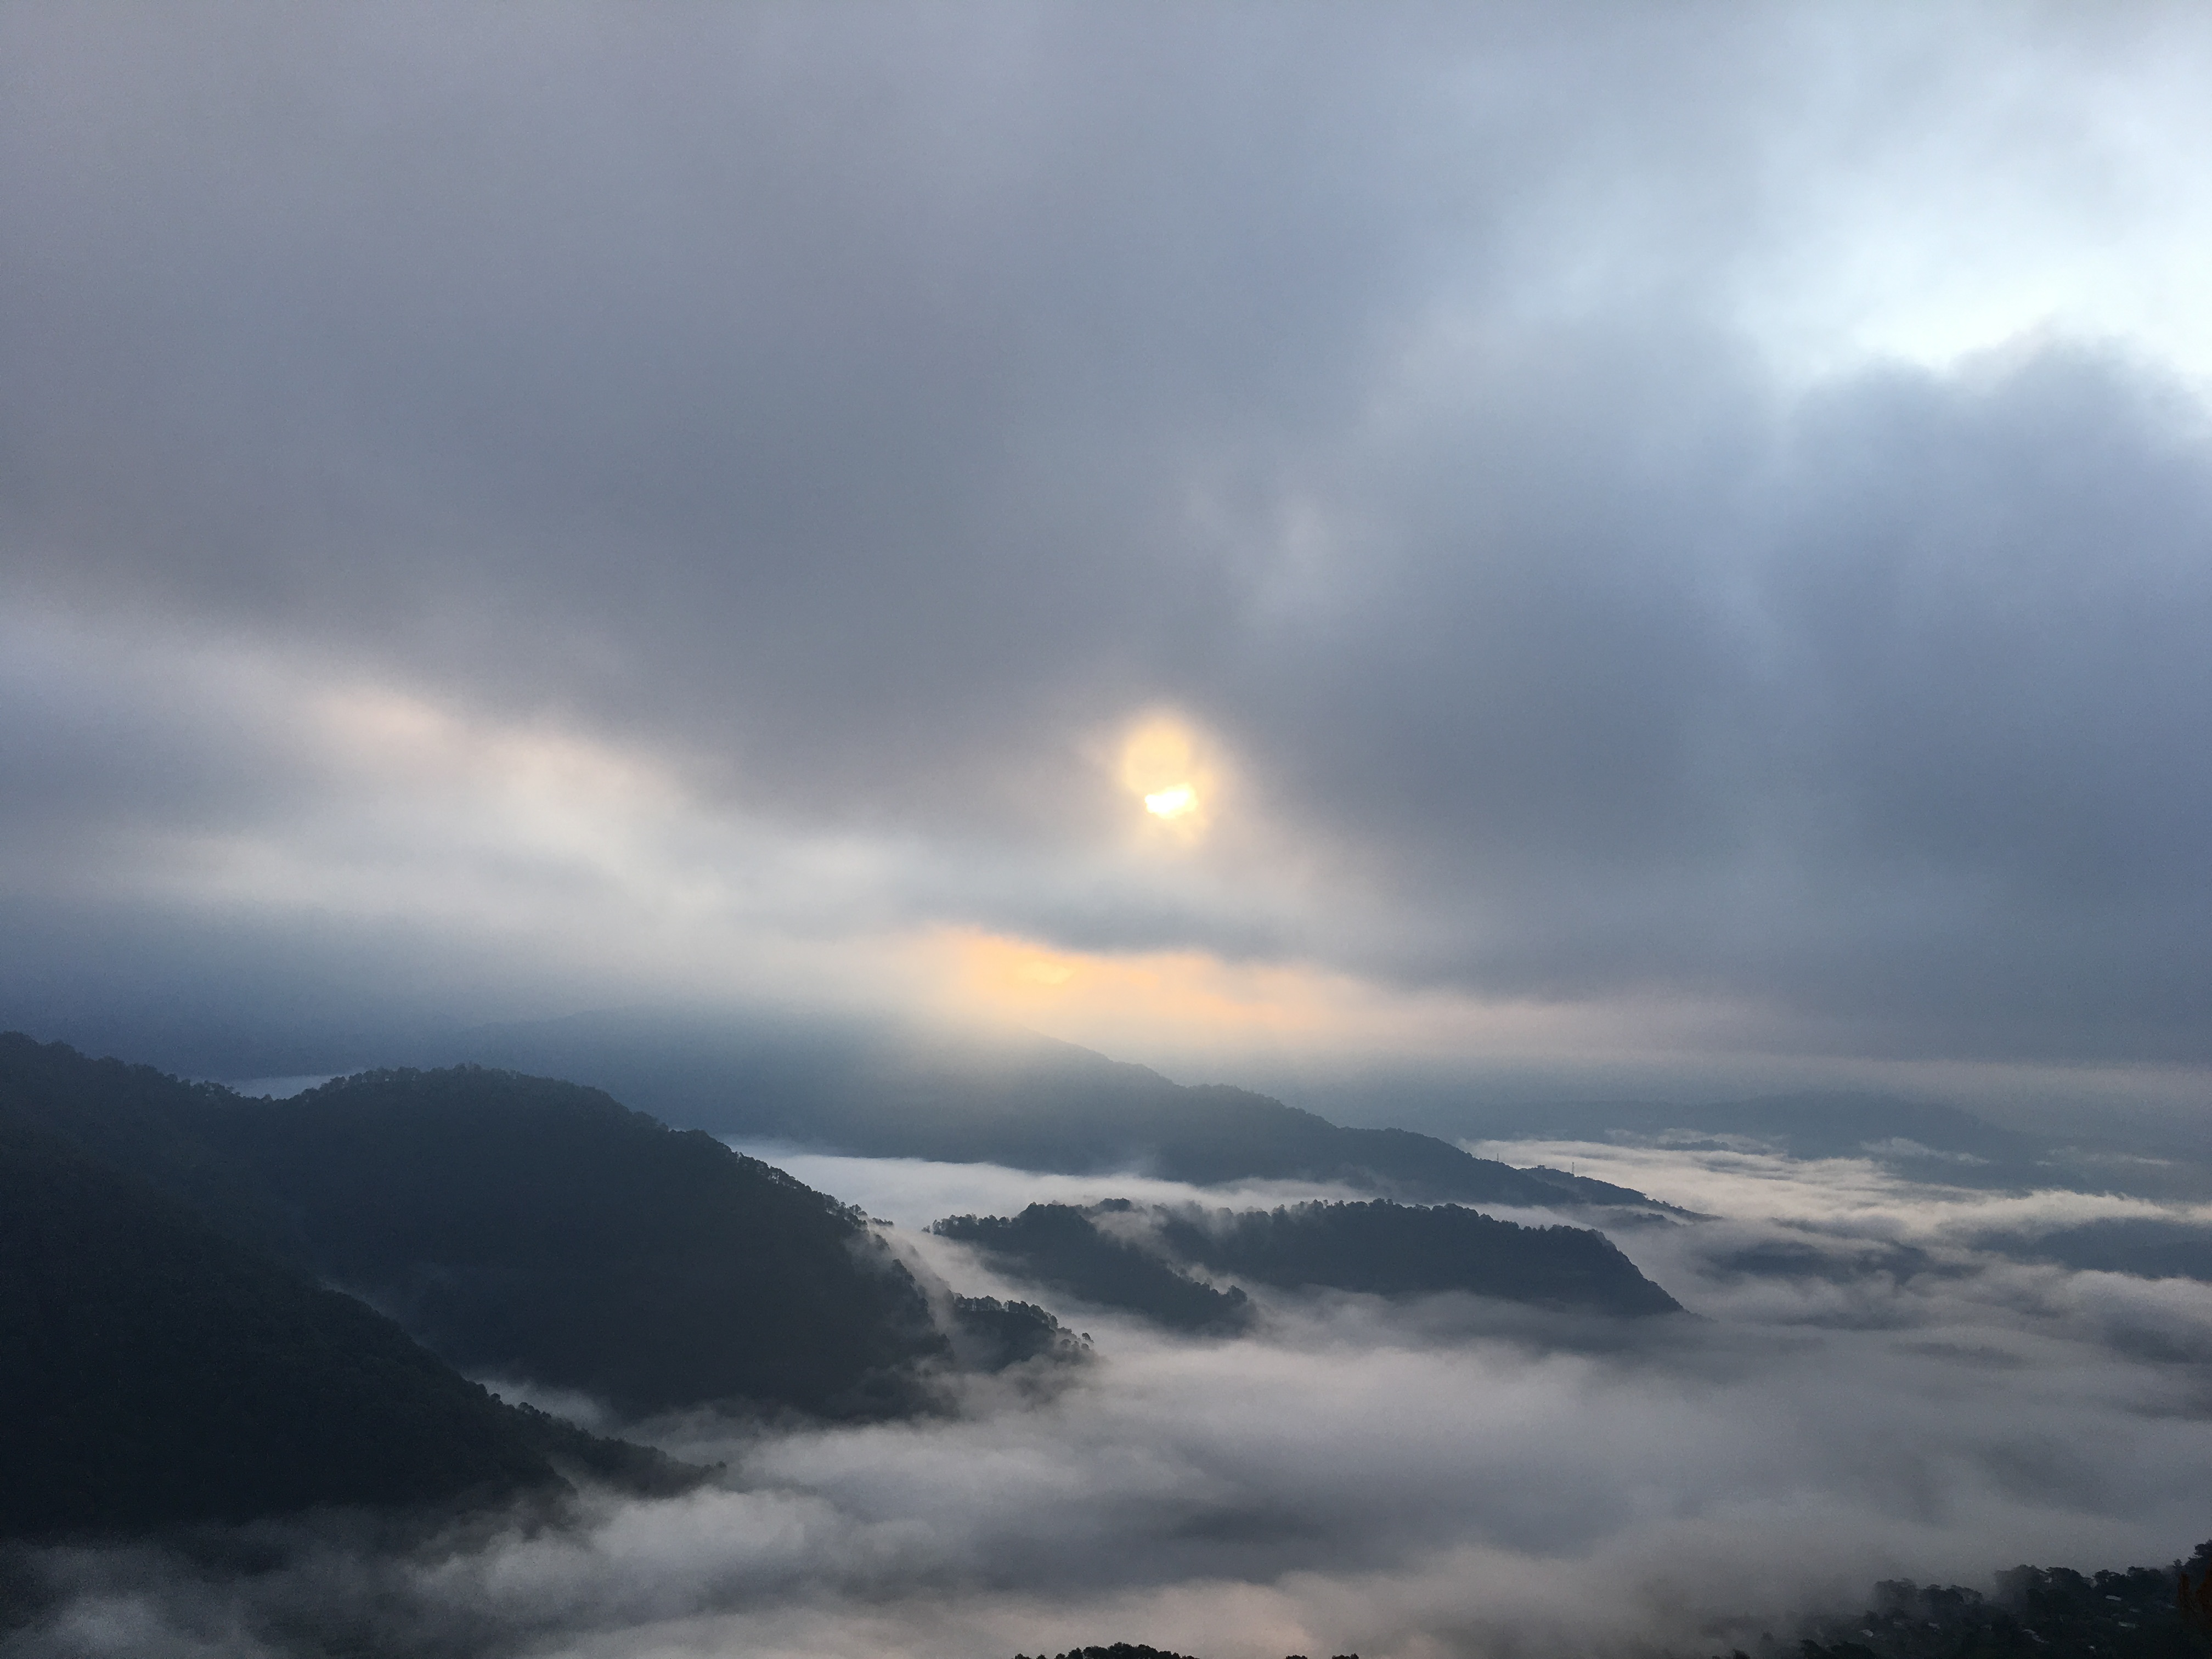
landscape, sea, nature, horizon, wilderness, mountain, cloud, sky, sunrise, mist, countryside, sunlight, morning, hill, dawn, atmosphere, land, mountain range, travel, dusk, remote, clear, environment, rural, tranquil, scenic, color, natural, scenery, weather, cumulus, asia, landmark, blue, eco, geography, outdoors, mt, clouds, picturesque, climate, scene, famous, philippines, luzon, province, countries, destinations, cloud formation, non urban, meteorological phenomenon, photographic background, benguet, mountain province, scenic background, kiltepan, atmospheric phenomenon, atmosphere of earth, mountainous landforms